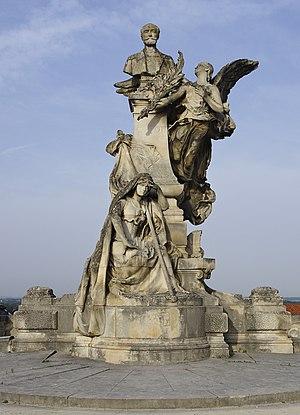
Monument (1897) à Sadi Carnot par Raoul Verlet, rempart Desaix, Angoulême, Charente, France.
Cet article recense les œuvres d'art dans l'espace public dans le département de la Charente, en France.
Sadi Carnot, né le 11 août 1837 à Limoges et mort le 25 juin 1894 à Lyon, est un homme d'État français. Il est président de la République du 3 décembre 1887 à son assassinat par l'anarchiste italien Sante Geronimo Caserio.